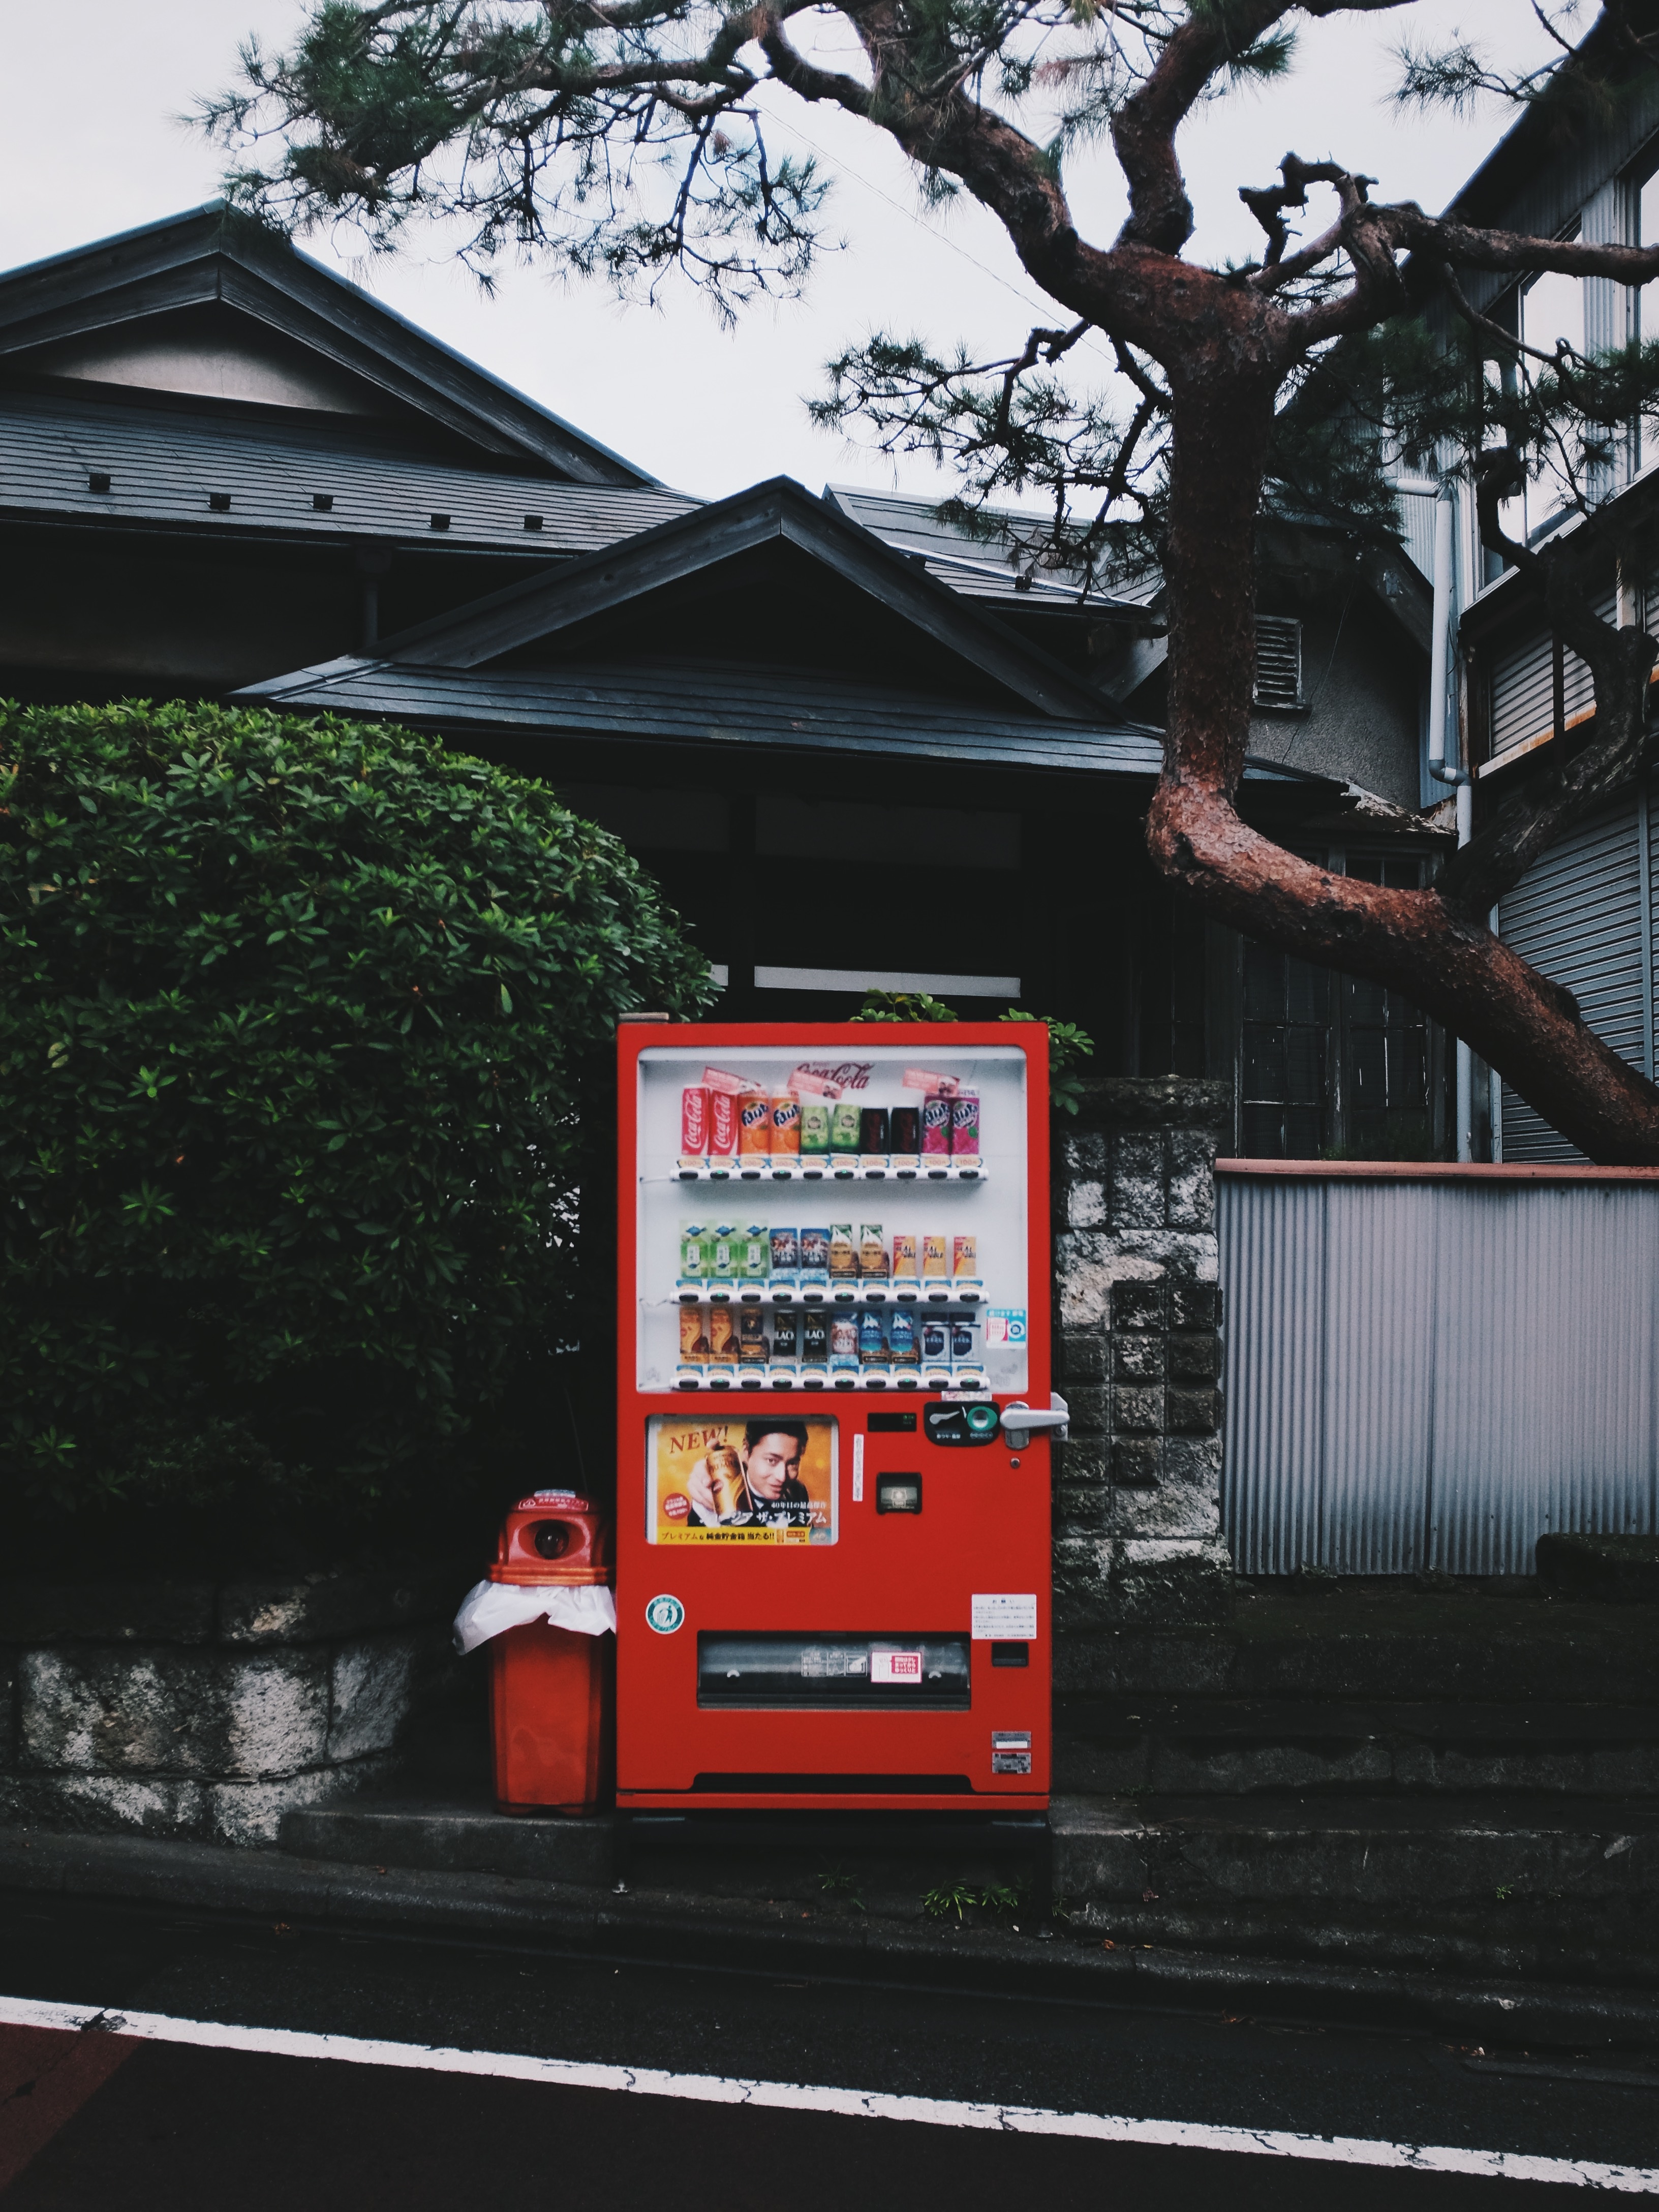
road, street, house, advertising, pavement, sign, vehicle, art, vending machine, bin, trash can, urban area, display device